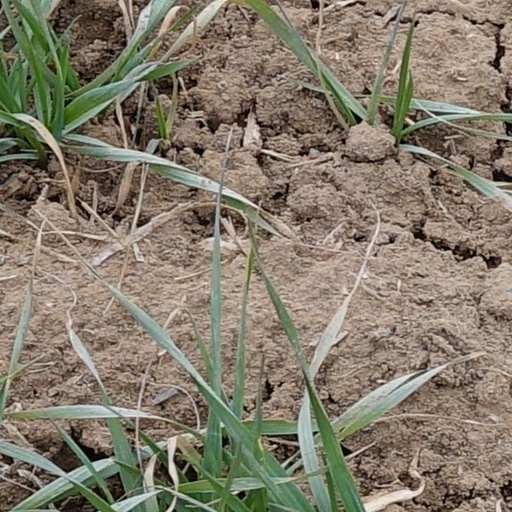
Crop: wheat